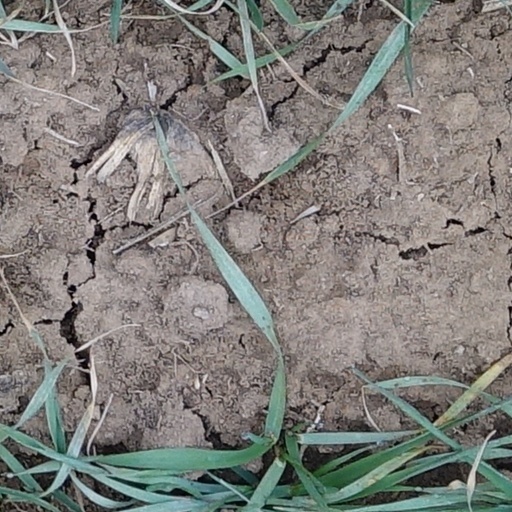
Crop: wheat